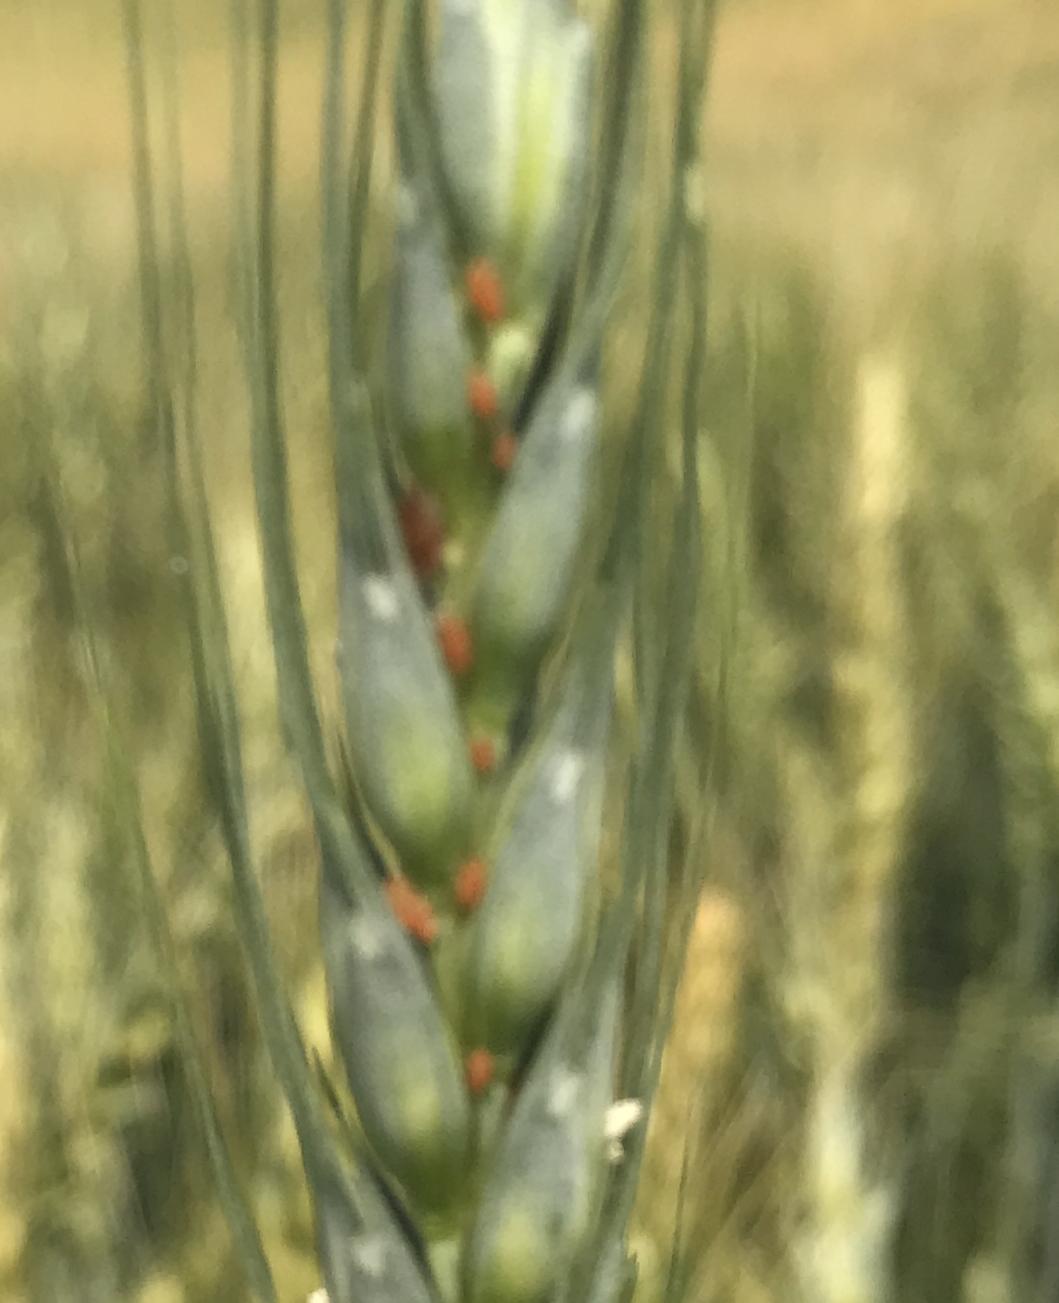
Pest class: english_grain_aphid